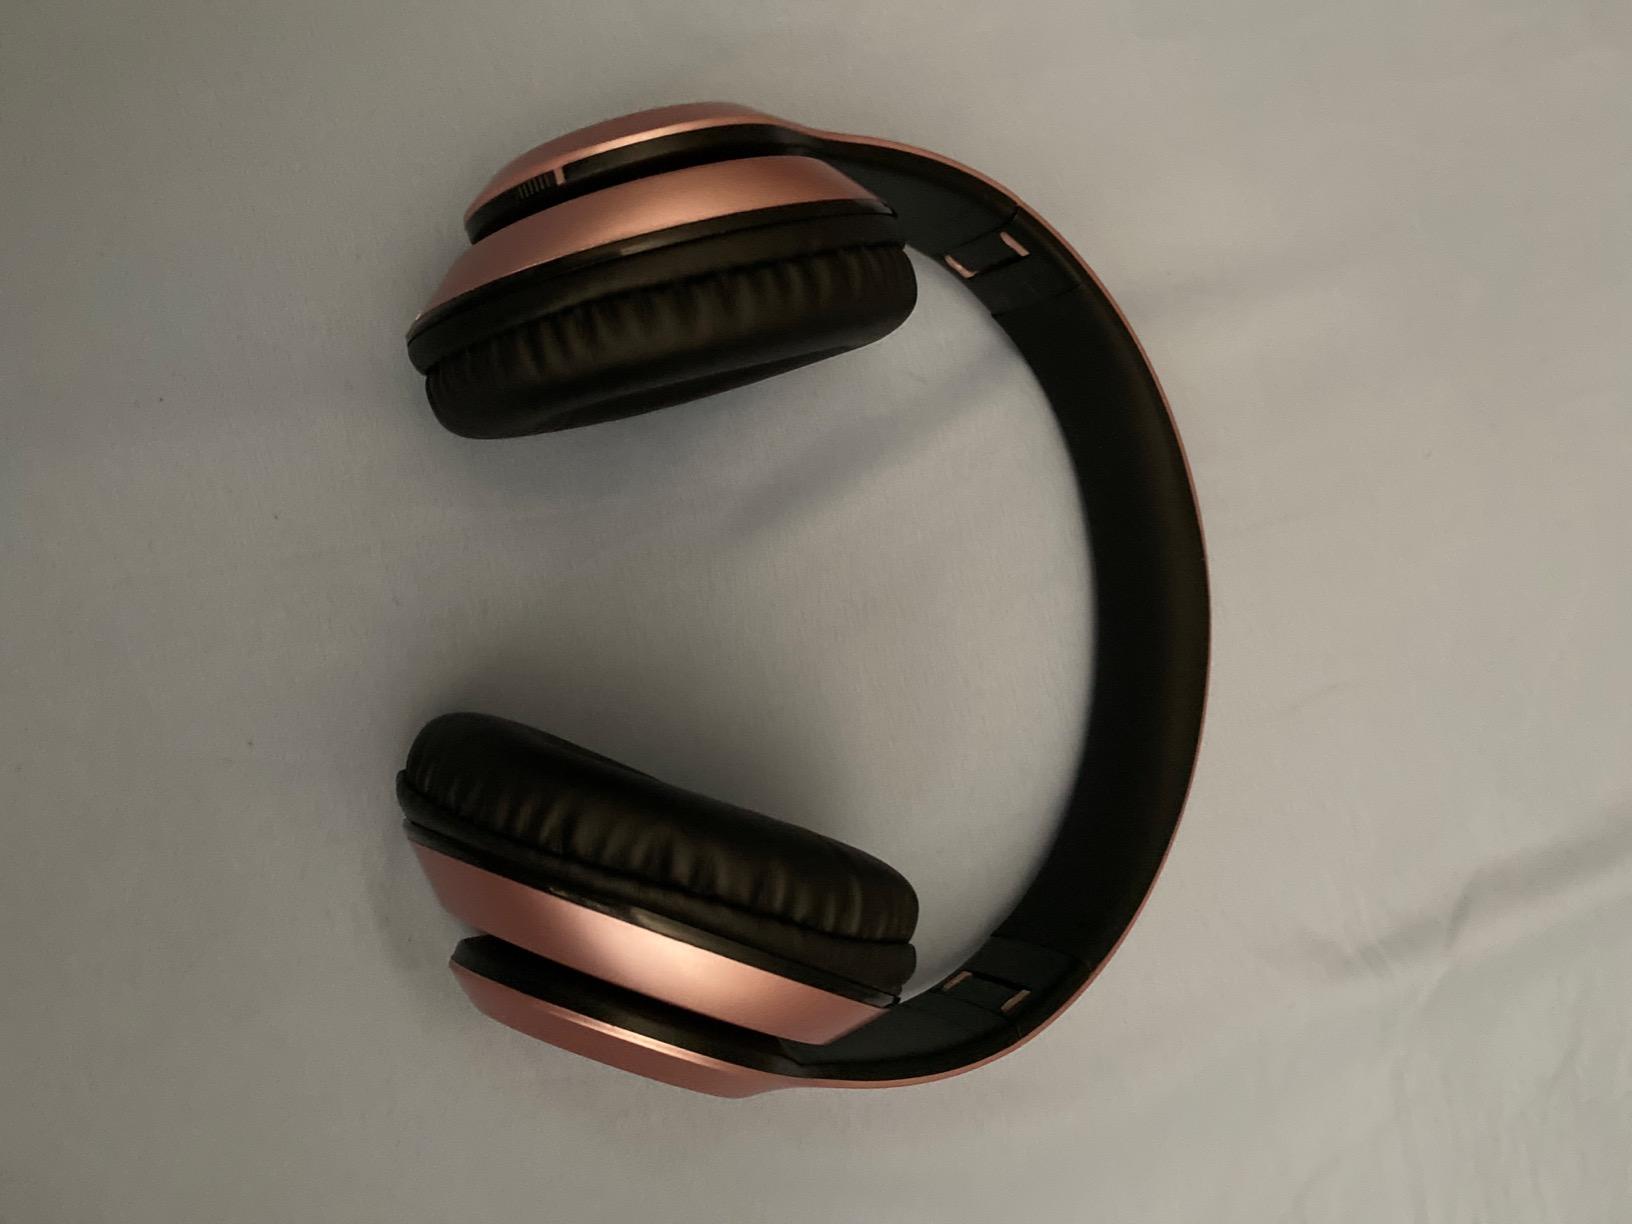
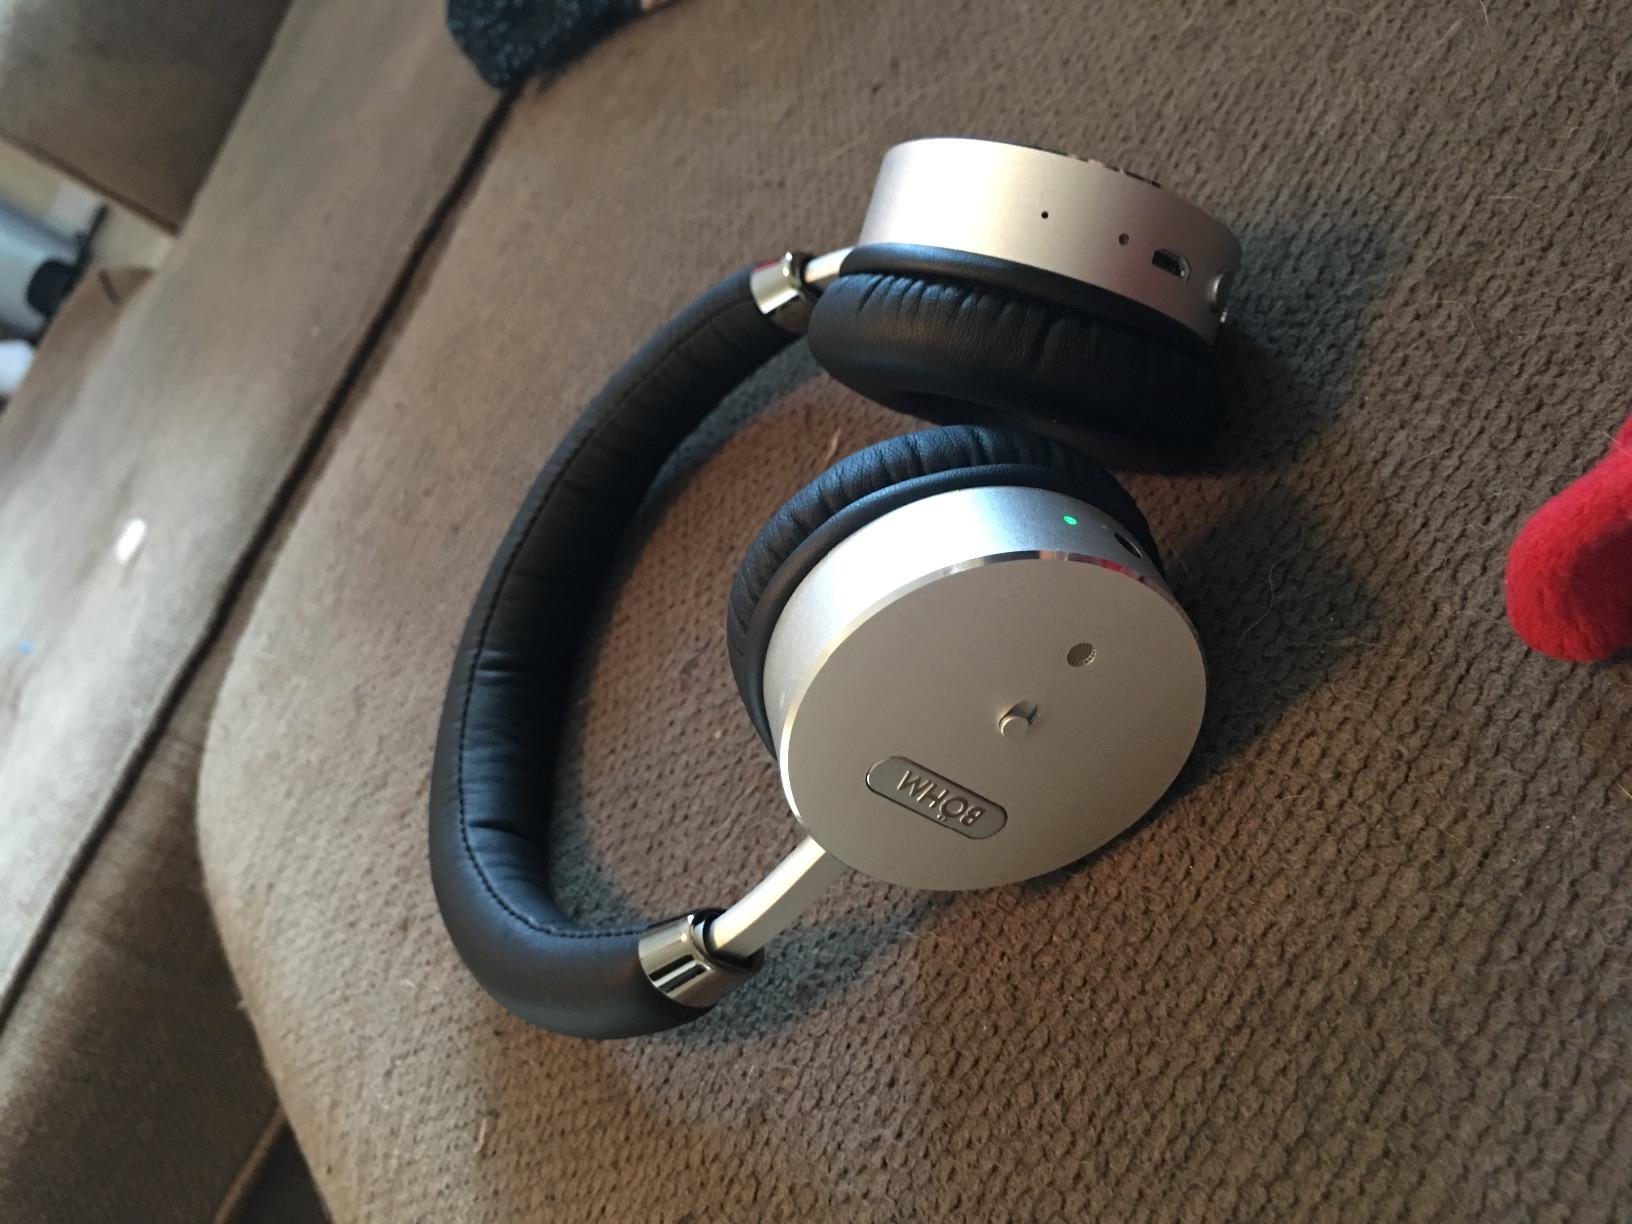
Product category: headphones
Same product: no